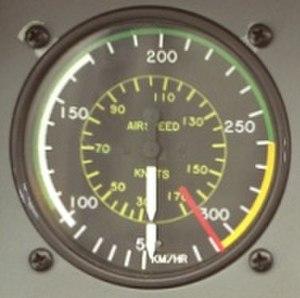
Les instruments de bord servent à présenter à l'équipage technique toutes les informations utiles au pilotage et au fonctionnement de l'aéronef, à la navigation et aux communications avec les autres aéronefs et le contrôle aérien :
Le nœud est une unité de mesure de la vitesse utilisée en navigation maritime et aérienne. Un nœud est égal à un mille marin par heure, soit 1,852 km/h.